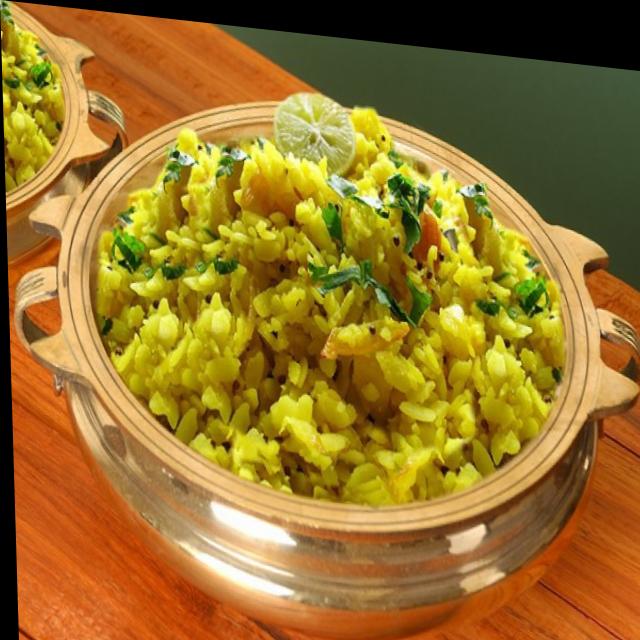
Dish: poha